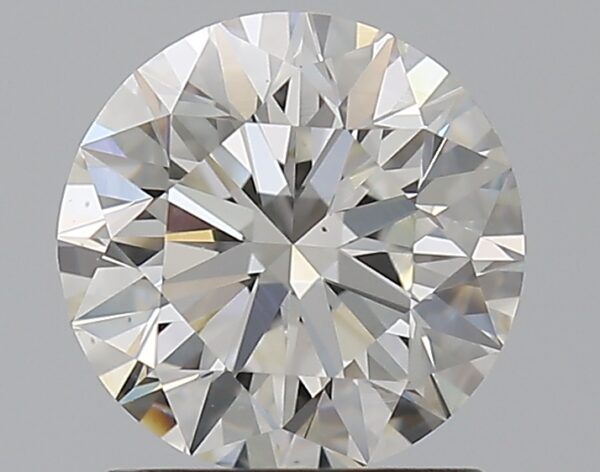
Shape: round
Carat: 1.2
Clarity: VS1
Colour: H
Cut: EX
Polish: EX
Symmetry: EX
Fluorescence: N
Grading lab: GIA
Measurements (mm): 6.73 x 6.77 x 4.24